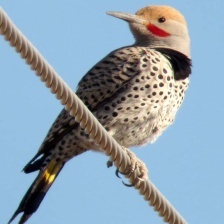
Species: GILDED FLICKER
Scientific name: COLAPTES AURATUS